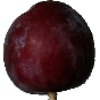
Label: Plum 1